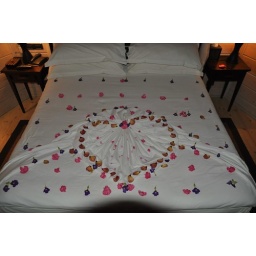
Our very nice room boy decorated our bed with flowers on our last night in the beach villa.